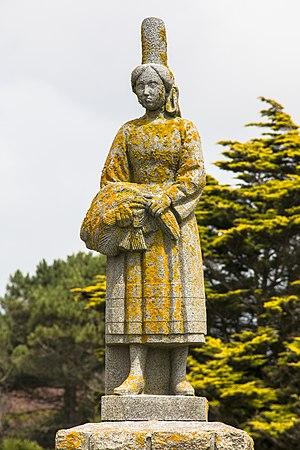
Statue «